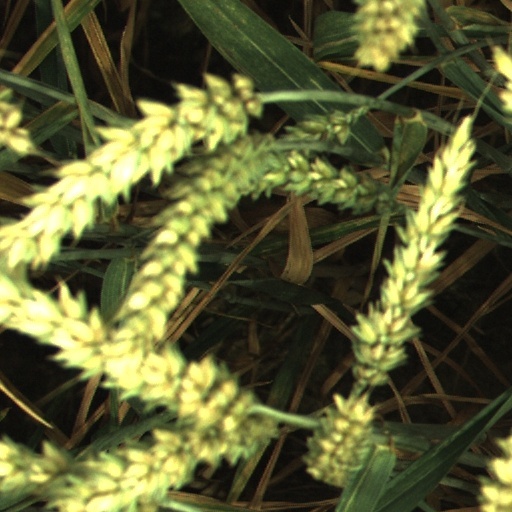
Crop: wheat